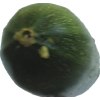
Label: green_zucchini